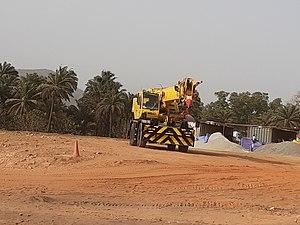
Pelle à Dubréka This is an image with the theme ""Africa on the Move or Transport"" from: Guinea"